Mozambique

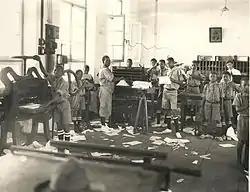
Portuguese language printing and typesetting class, 1930

By the early 20th century the Portuguese had shifted the administration of much of Mozambique to large private companies, like the Mozambique Company, the Zambezia Company and the Niassa Company, controlled and financed mostly by British financiers such as Solomon Joel, which established railroad lines to their neighbouring colonies (South Africa and Rhodesia). Although slavery had been legally abolished in Mozambique, at the end of the 19th century the chartered companies enacted a forced labour policy and supplied cheap—often forced—African labour to the mines and plantations of the nearby British colonies and South Africa. The Zambezia Company, the most profitable chartered company, took over several smaller "prazeiro" holdings and established military outposts to protect its property. The chartered companies built roads and ports to bring their goods to market including a railroad linking present-day Zimbabwe with the Mozambican port of Beira.